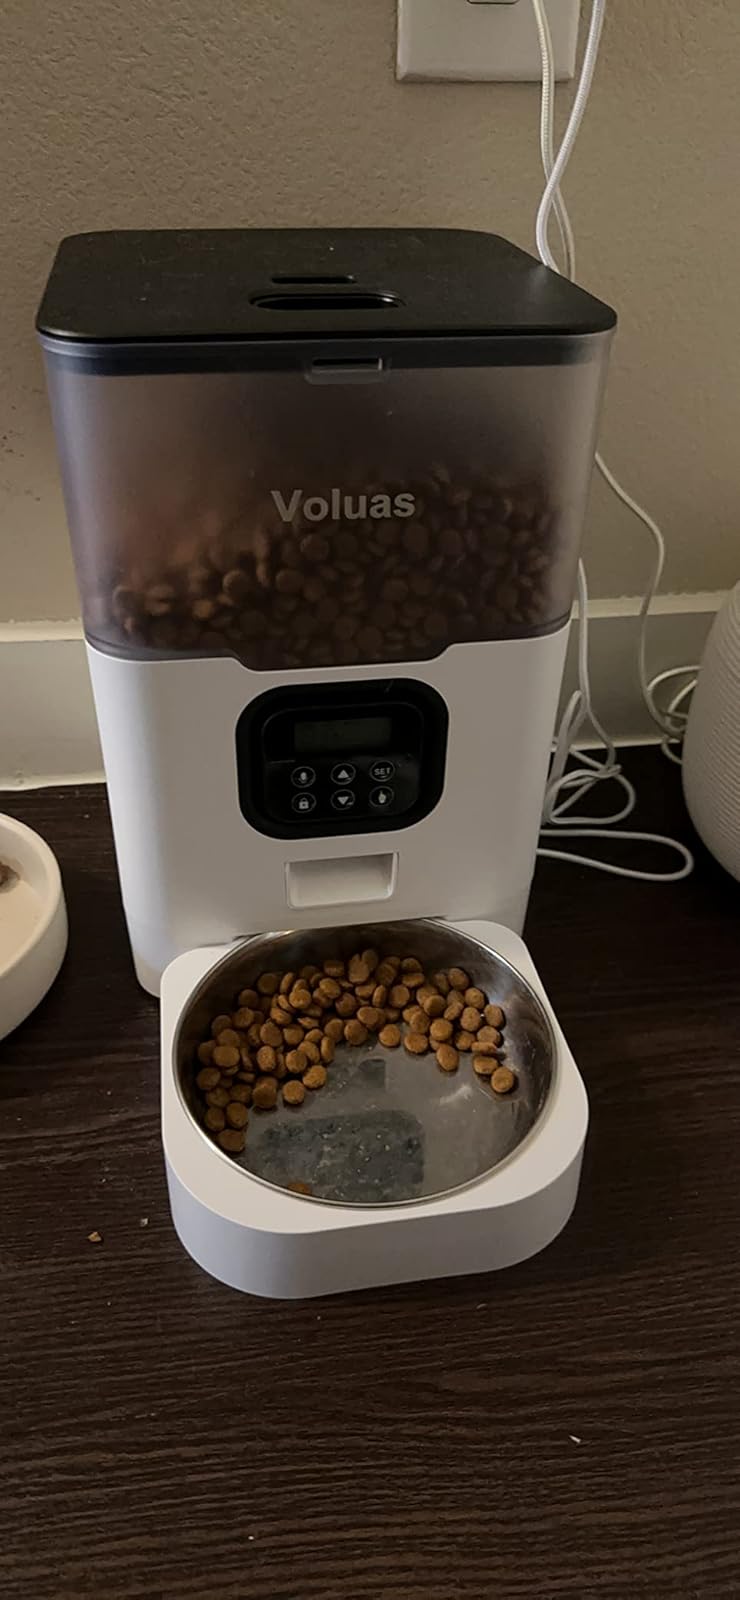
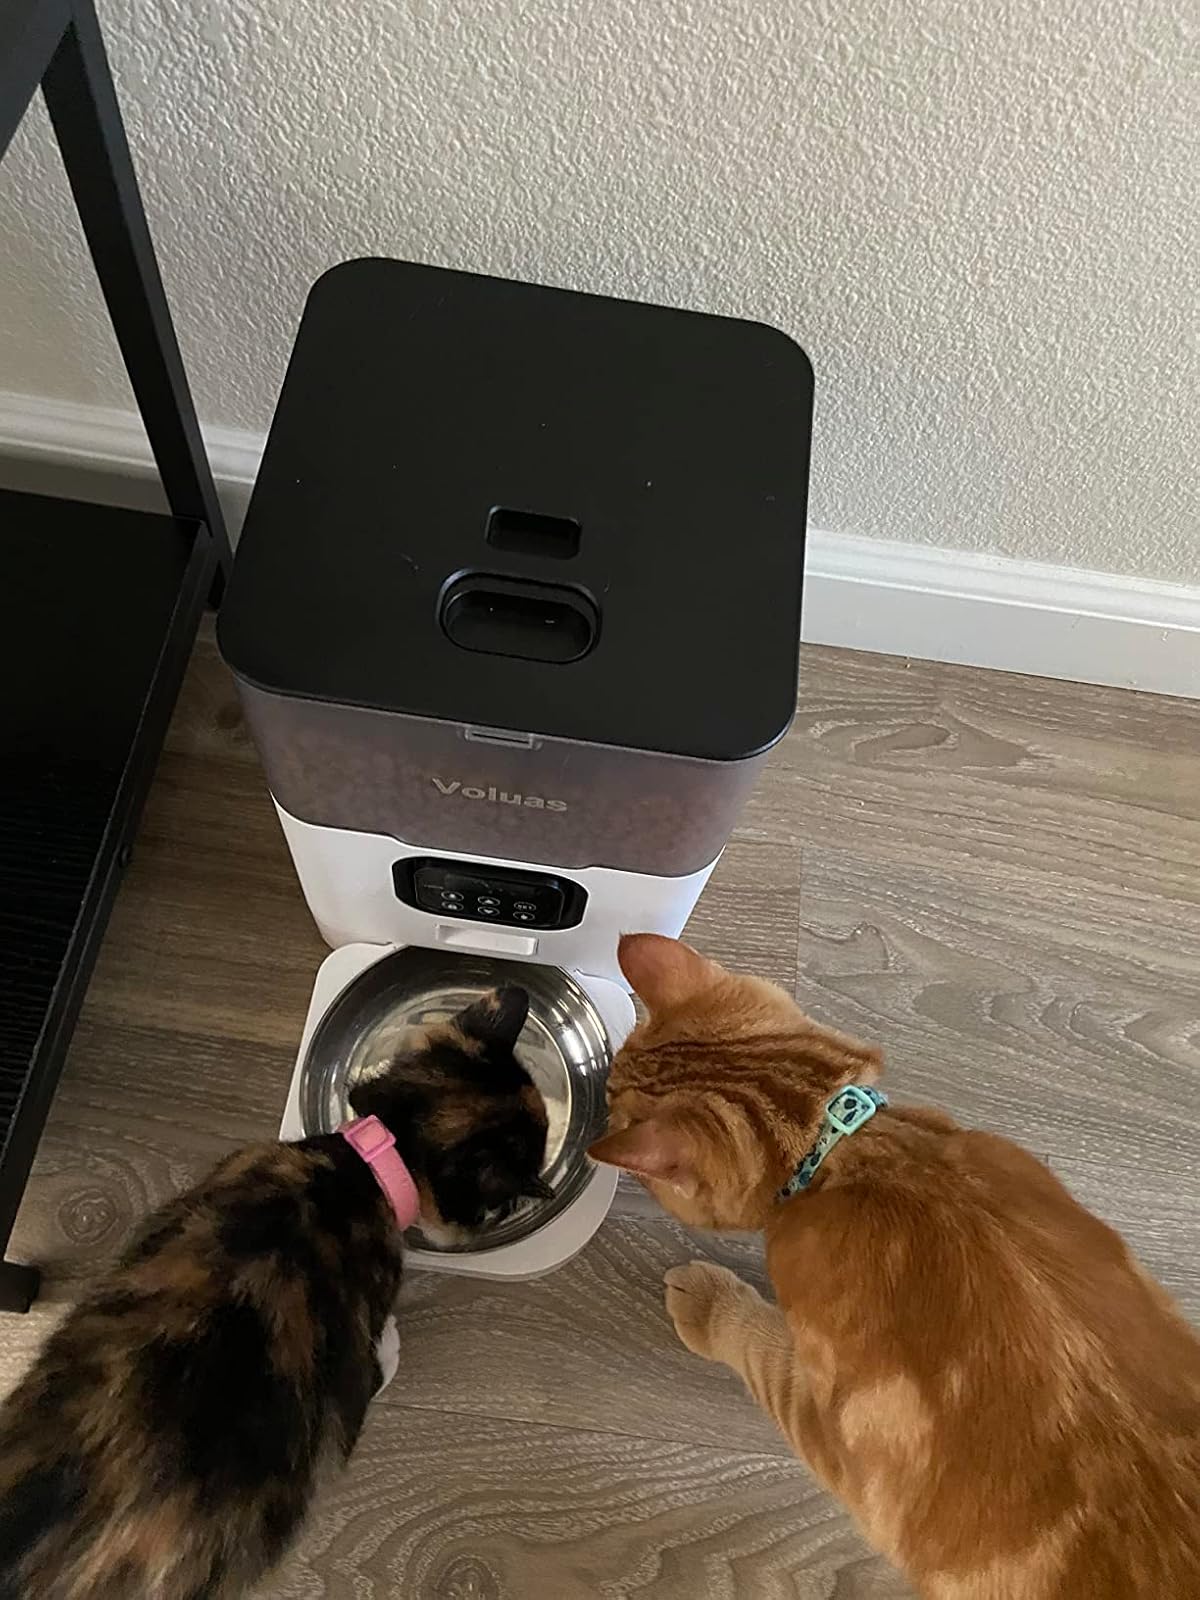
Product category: items_feeder
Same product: yes